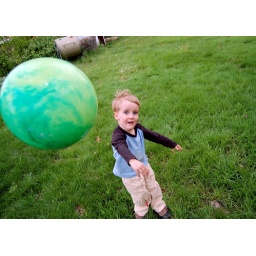
Taken approximately 0.2 seconds before I got beaned in the forehead with a green ball